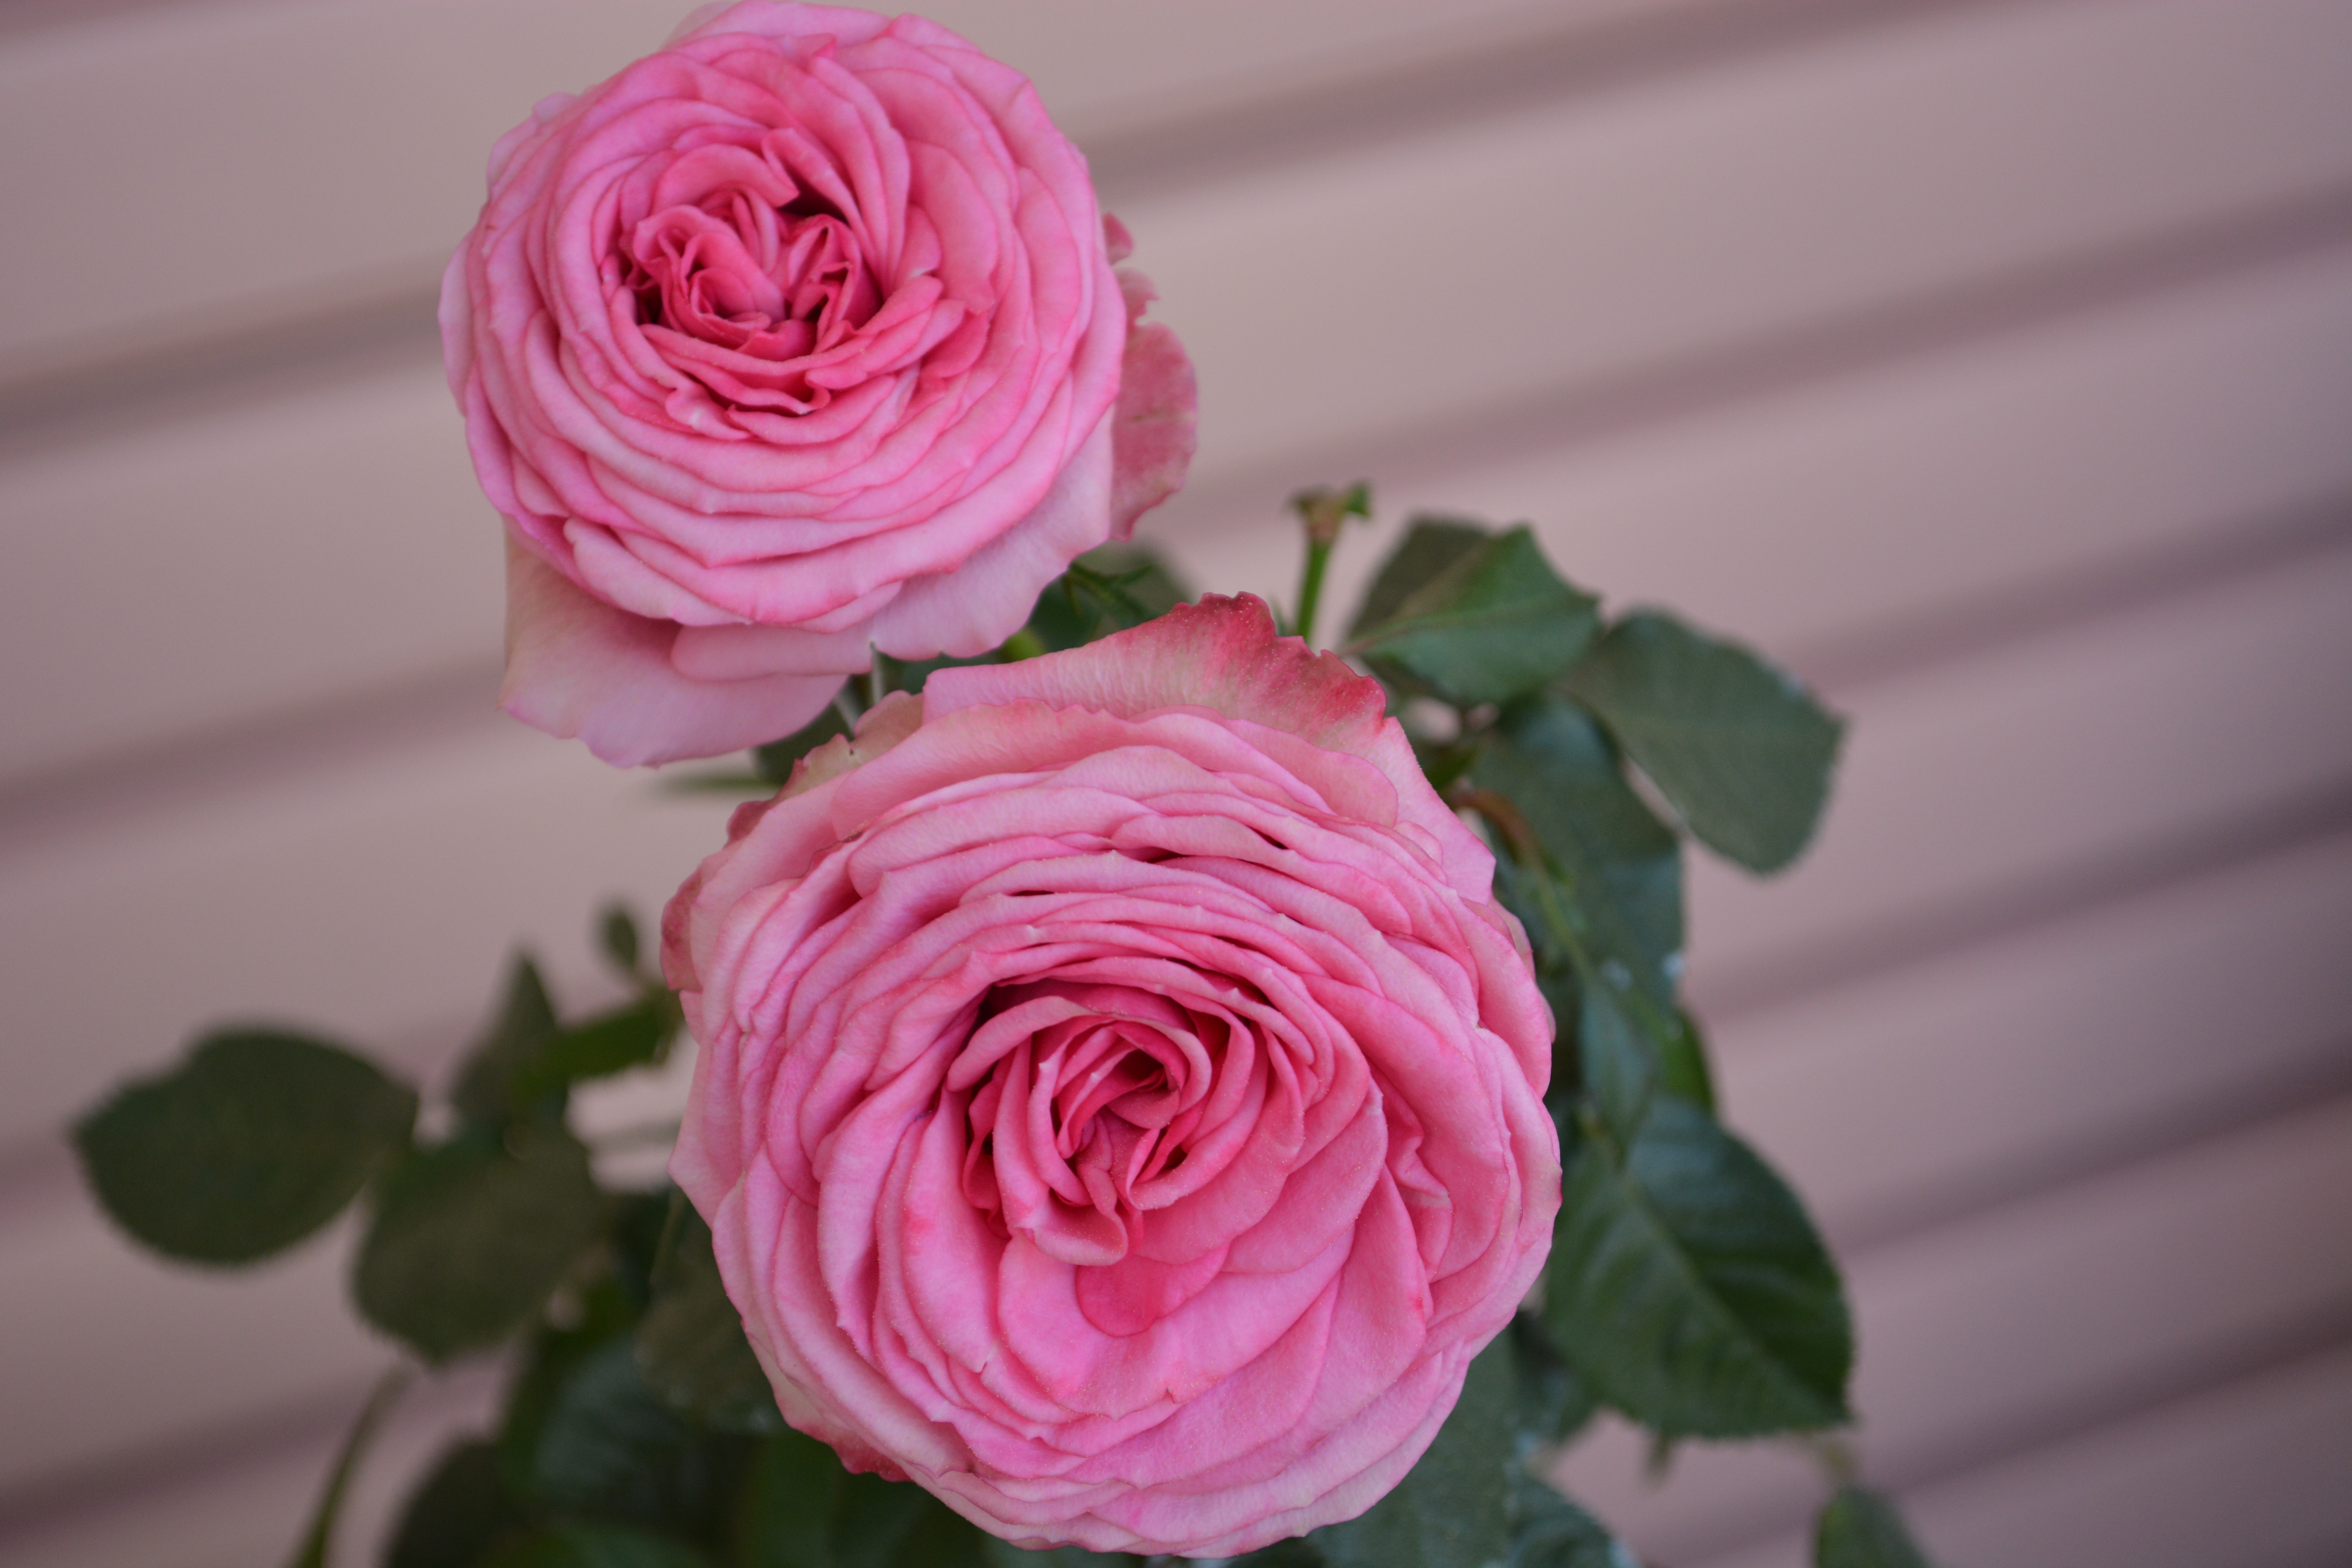
nature, blossom, plant, vintage, flower, petal, bloom, rose, food, red, romantic, pink, close, roses, beauty, floristry, macro photography, flowering plant, garden roses, rose family, flower bouquet, floral design, land plant, rosa centifolia, flower arranging